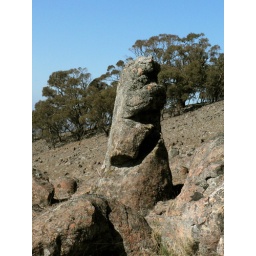
We have our standing stones in Australia too !